Moshe Alshich

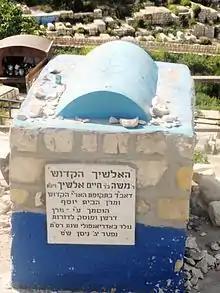
Alshich's grave in Safed

Moshe Alshich , also spelled Alshech, (1508–1593), known as the "Alshich Hakadosh (the Holy)", was a prominent rabbi, preacher, and biblical commentator in the latter part of the sixteenth century.